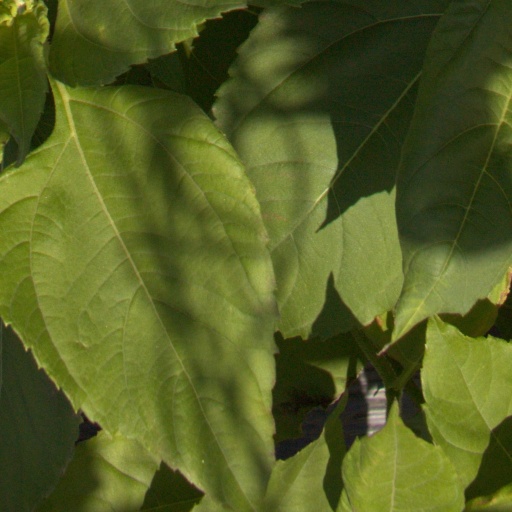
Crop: Jerusalem artichoke